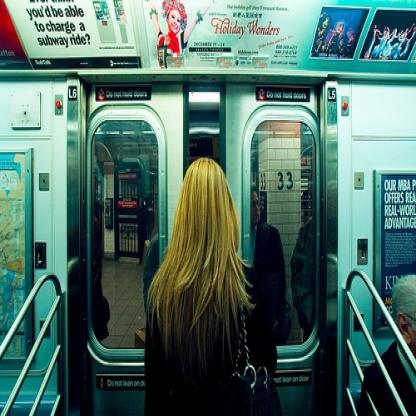
Scene: Indoor